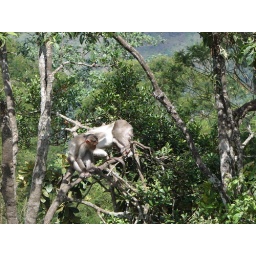
one monkey is lying down in tree